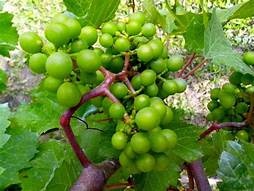
Label: grape